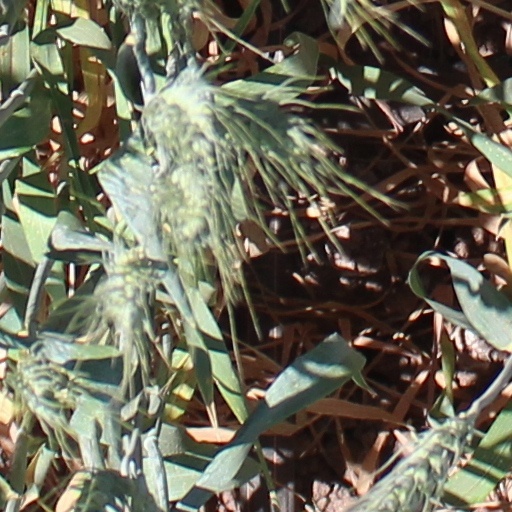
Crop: wheat